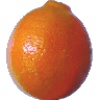
Label: tangelo